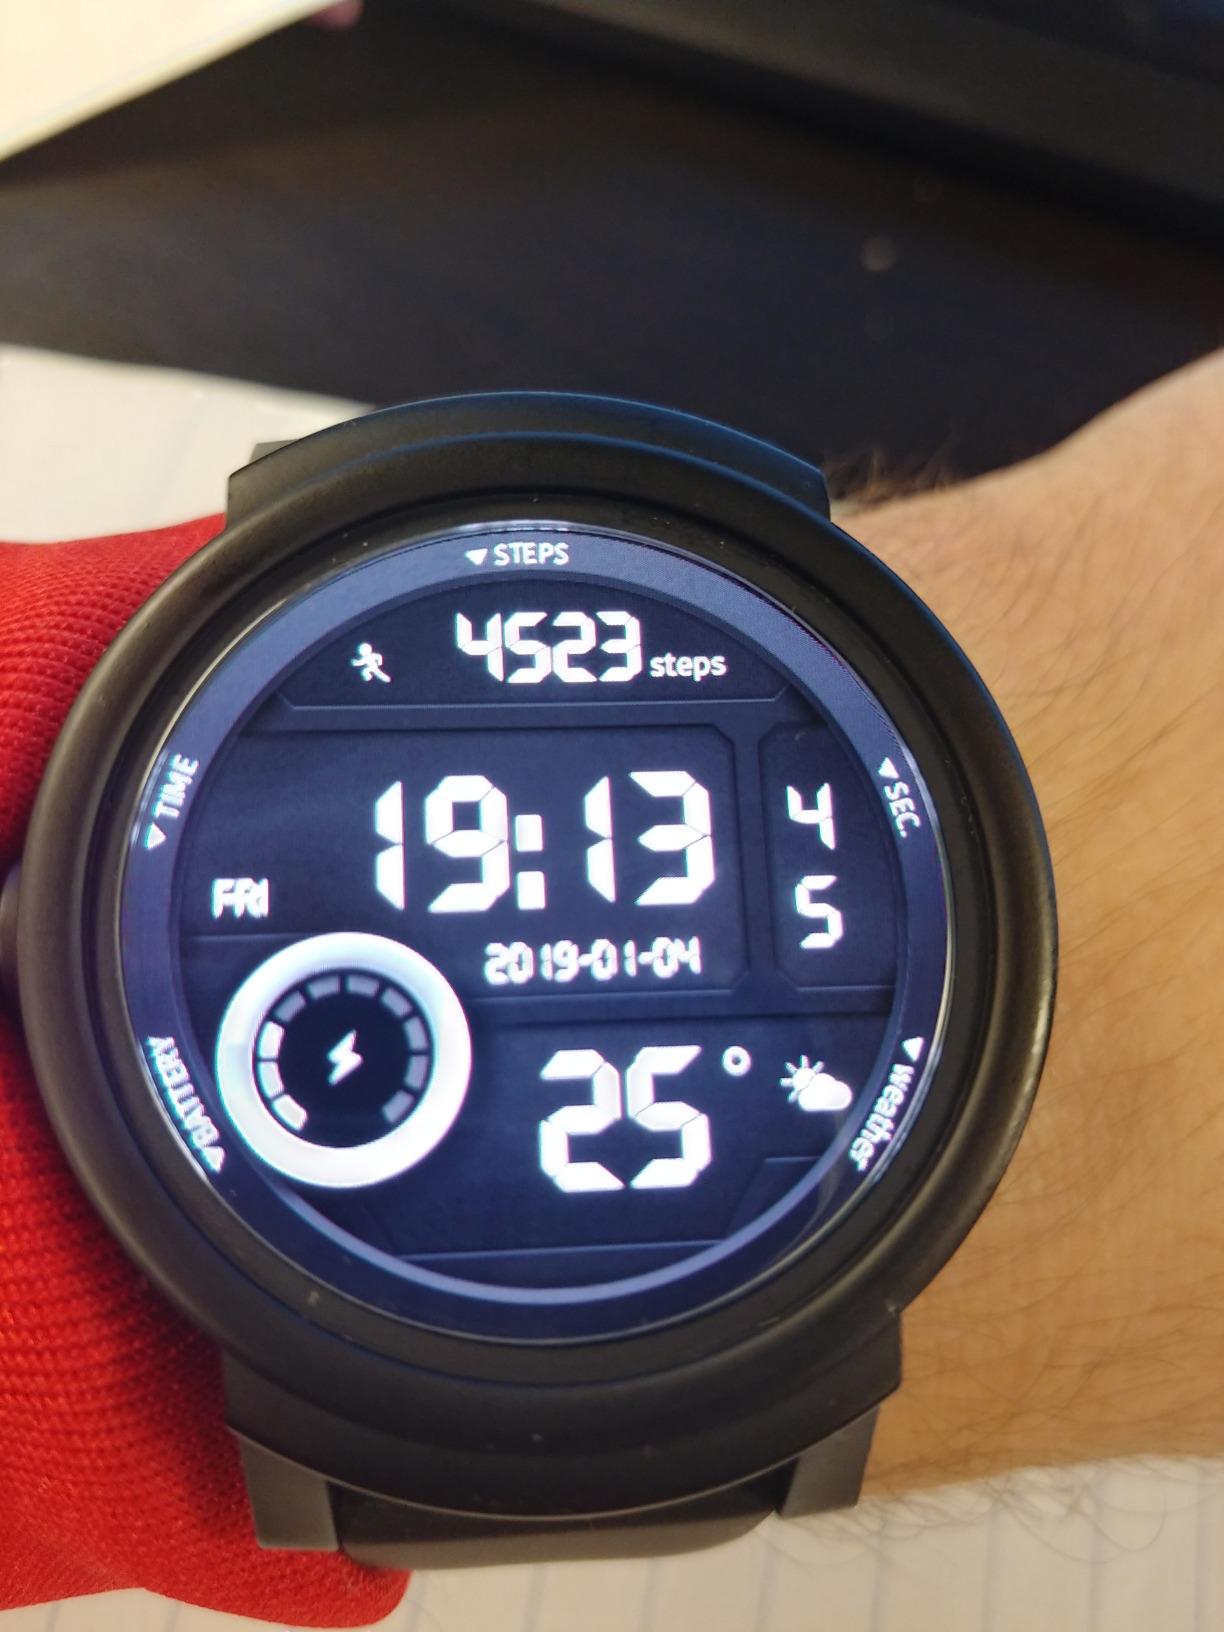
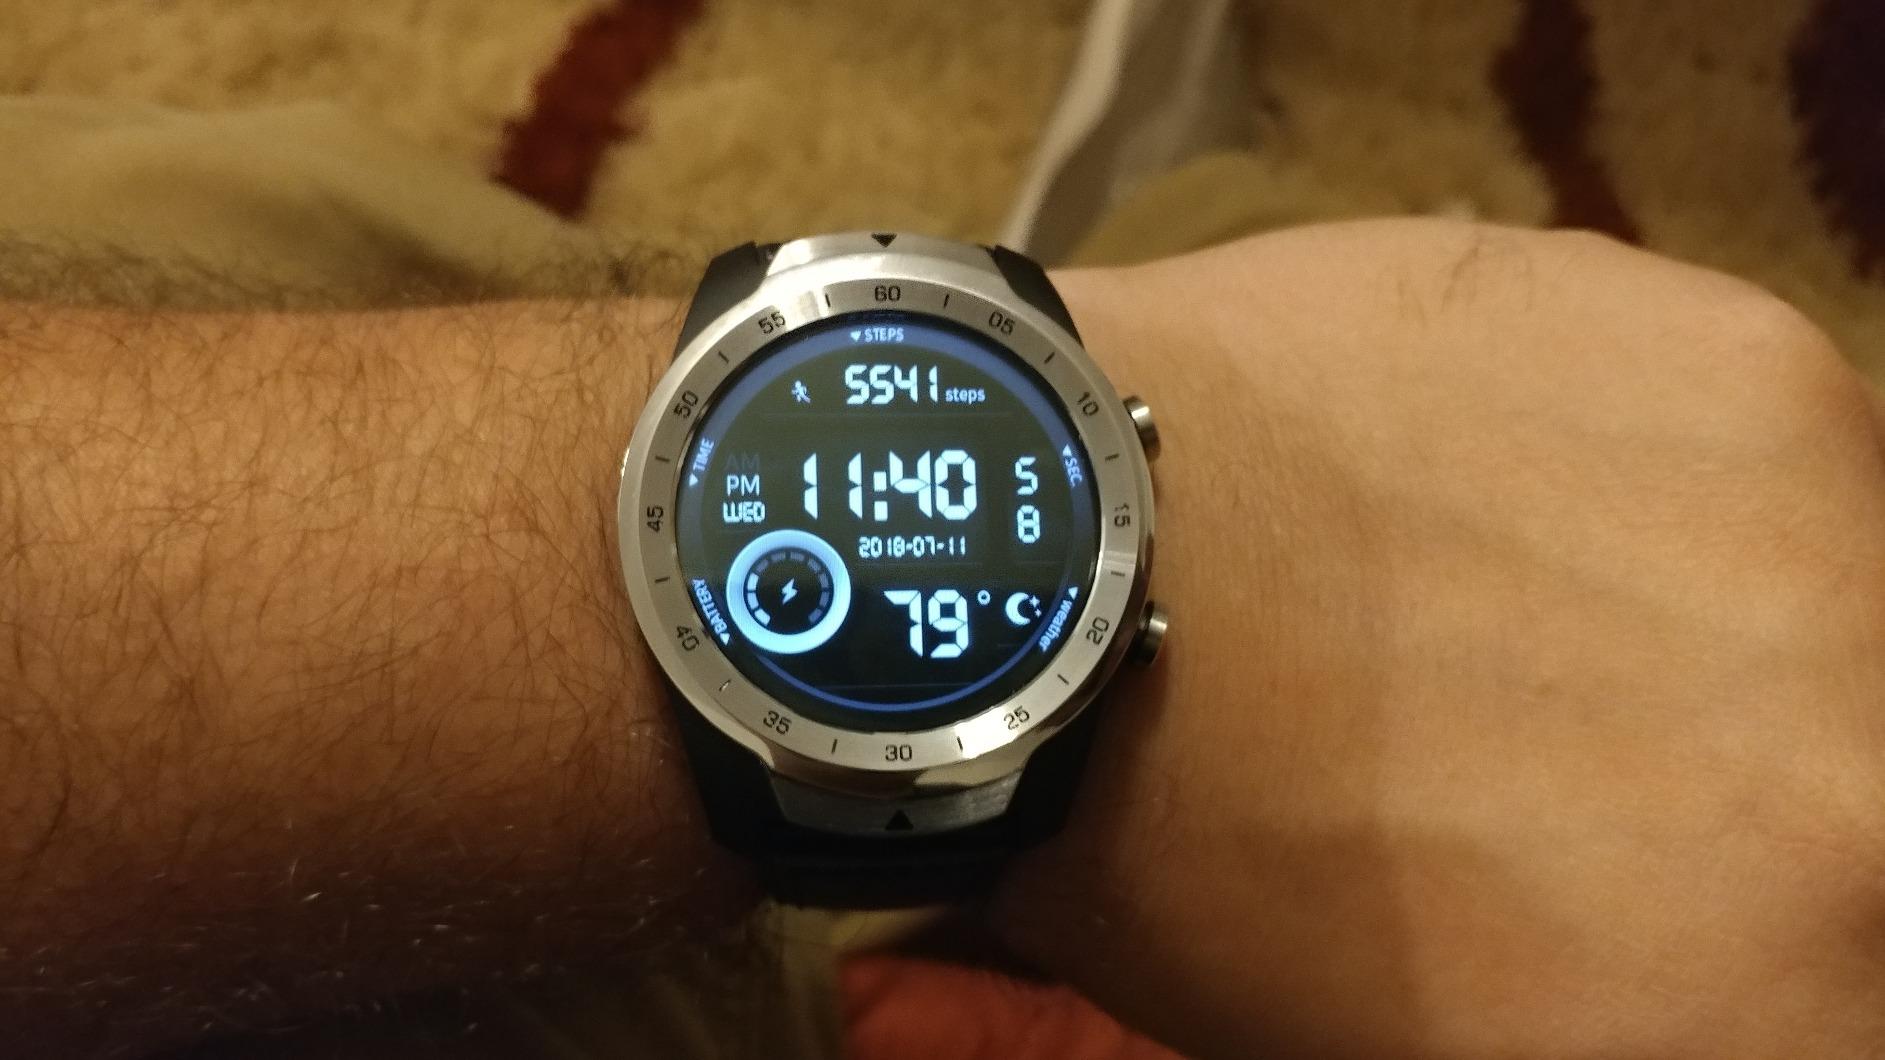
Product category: smartwatch
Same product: no